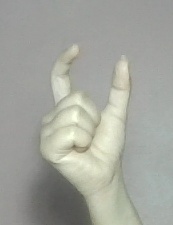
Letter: nun